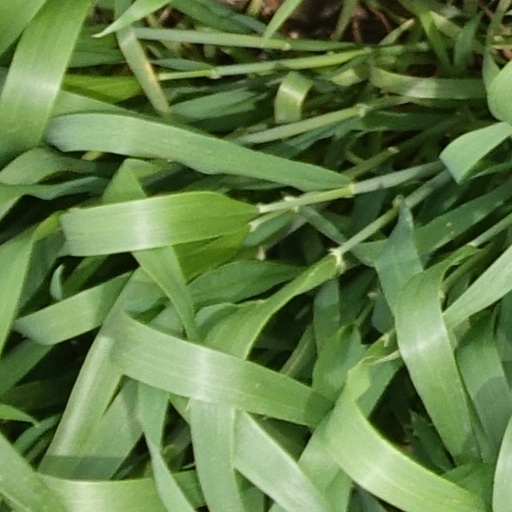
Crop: wheat